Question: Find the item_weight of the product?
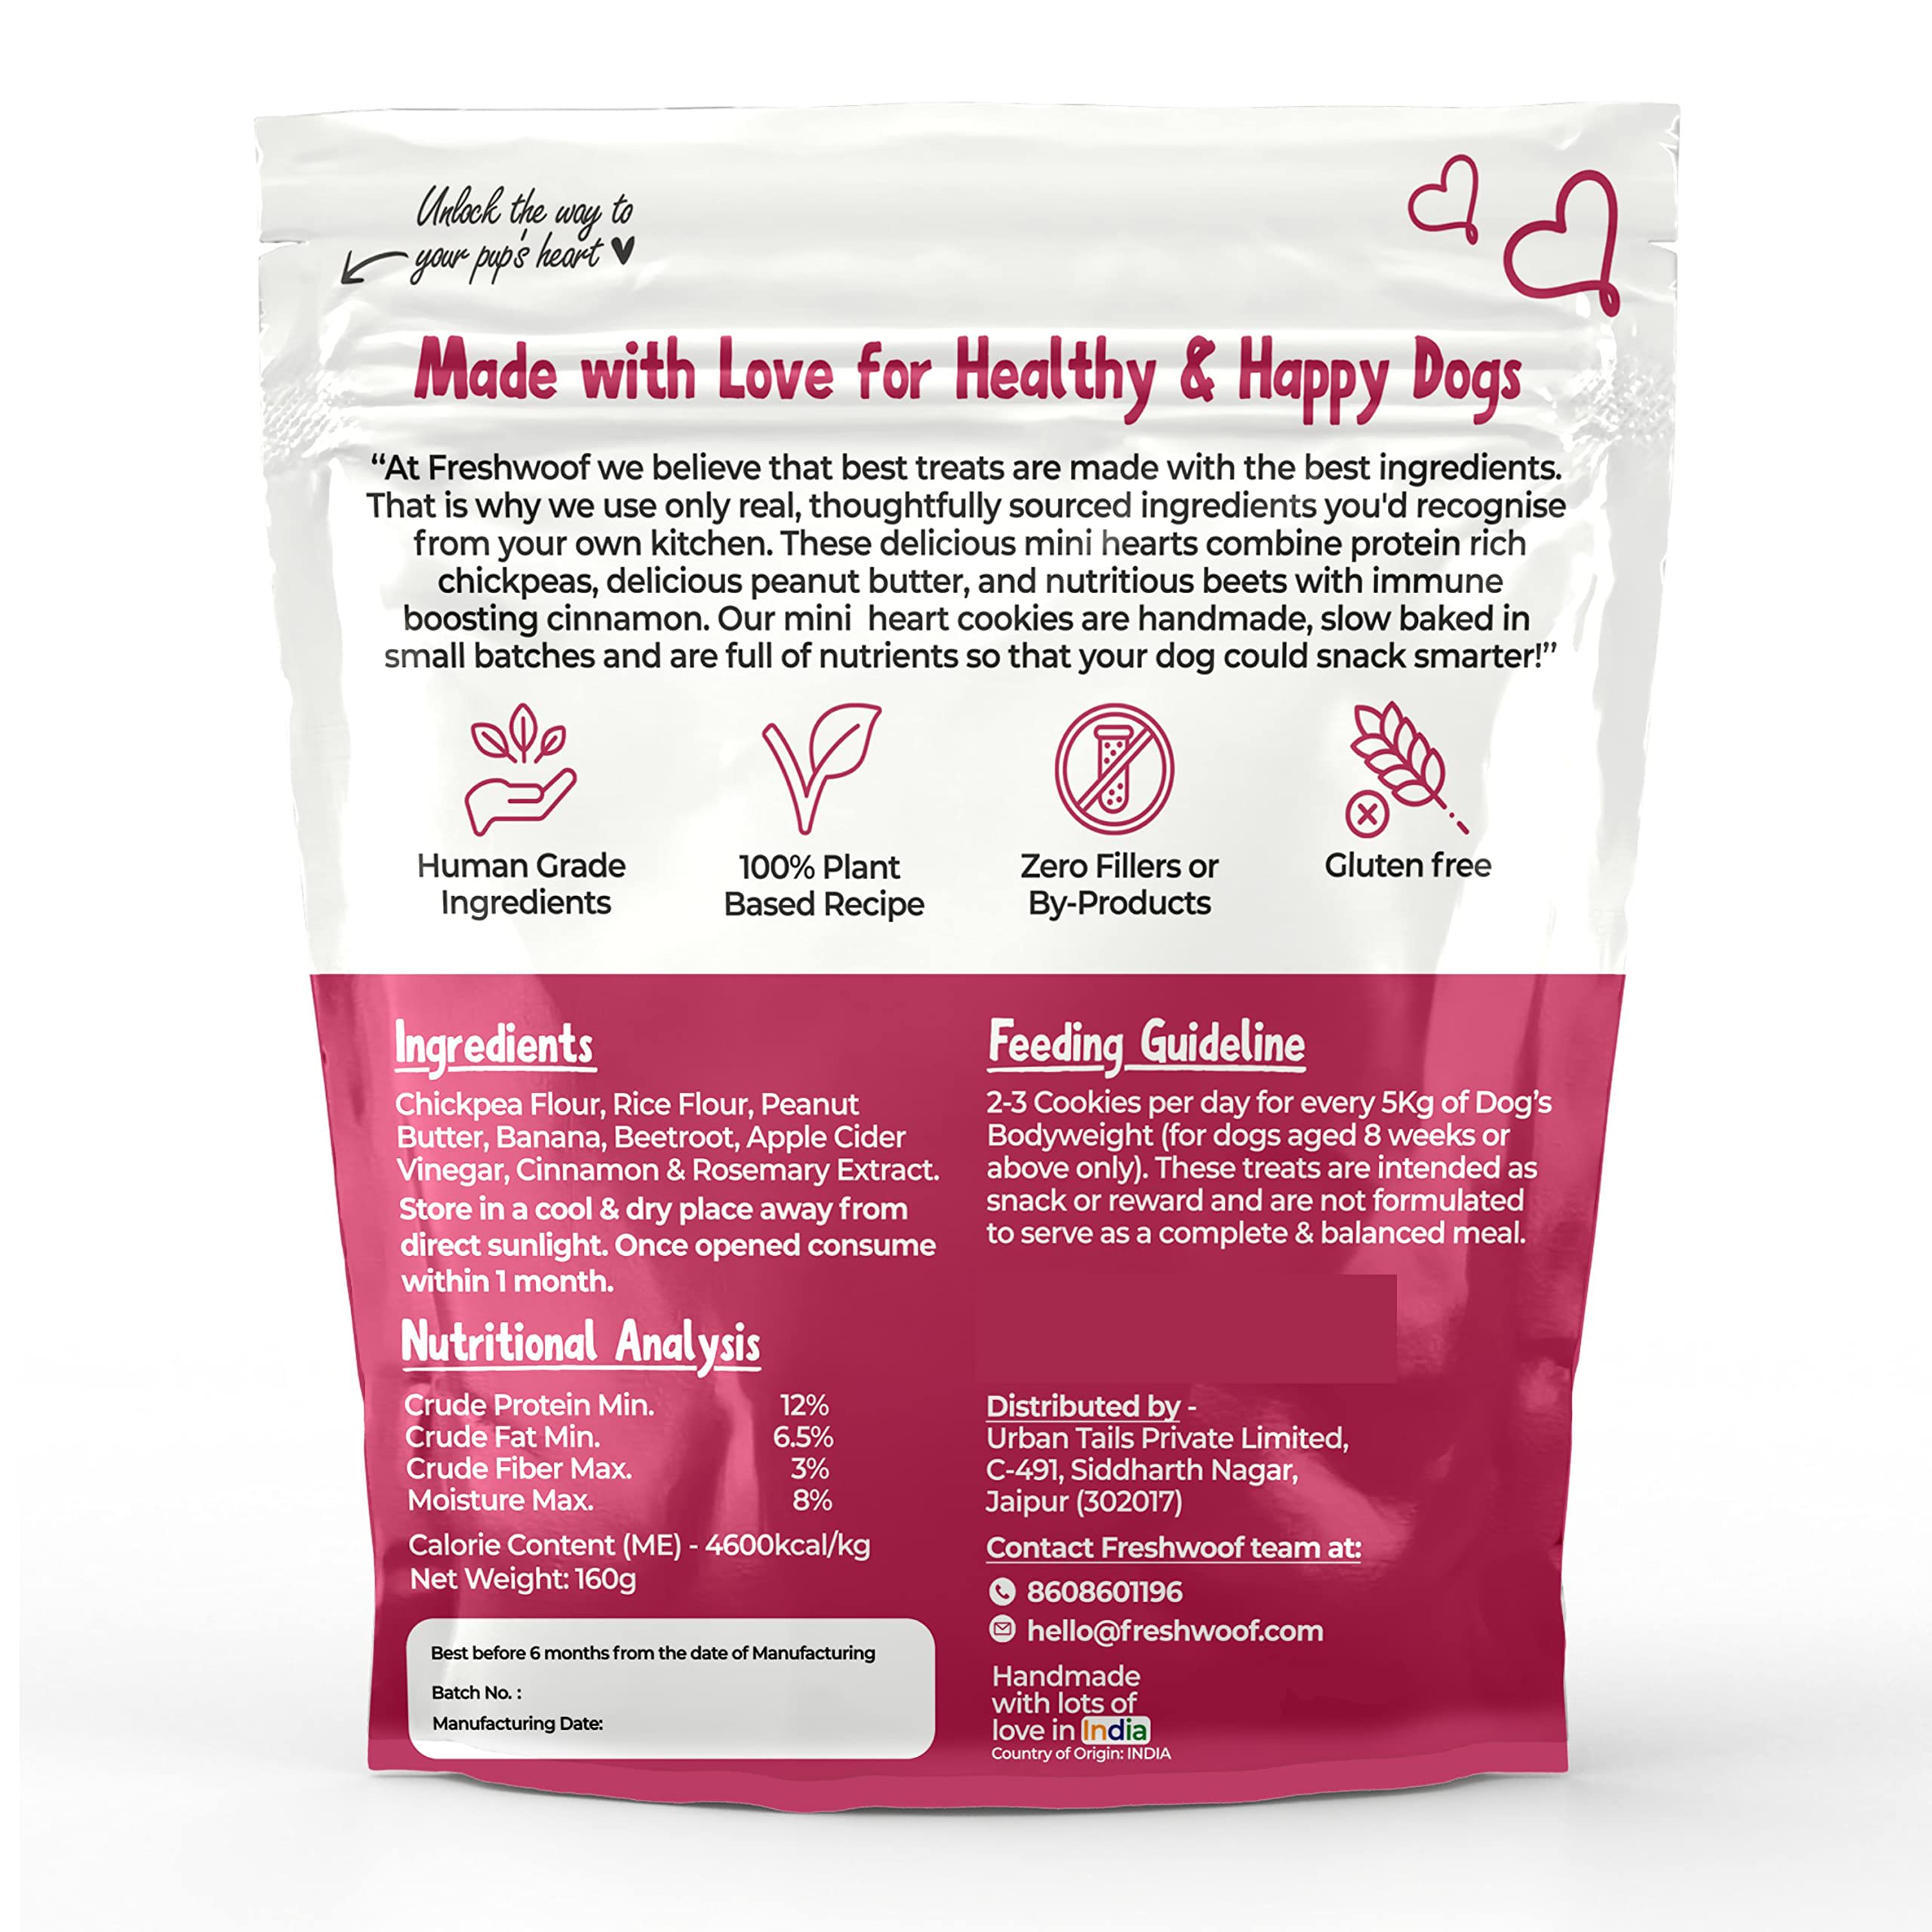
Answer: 160.0 gram